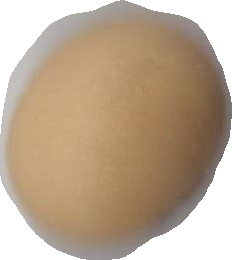
Variety: Anjasmoro